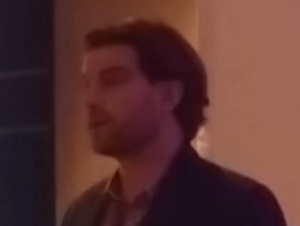
Ma photo de Scott McGillivray à Dorval, Québec, Canada au Sheraton.
Scott McGillivray, né le 7 avril 1978 à Richmond Hill est un entrepreneur, investisseur, animateur de télévision, auteur et éducateur canadien.